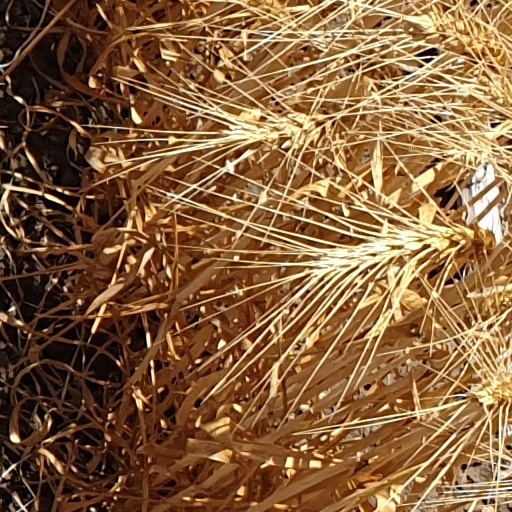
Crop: wheat